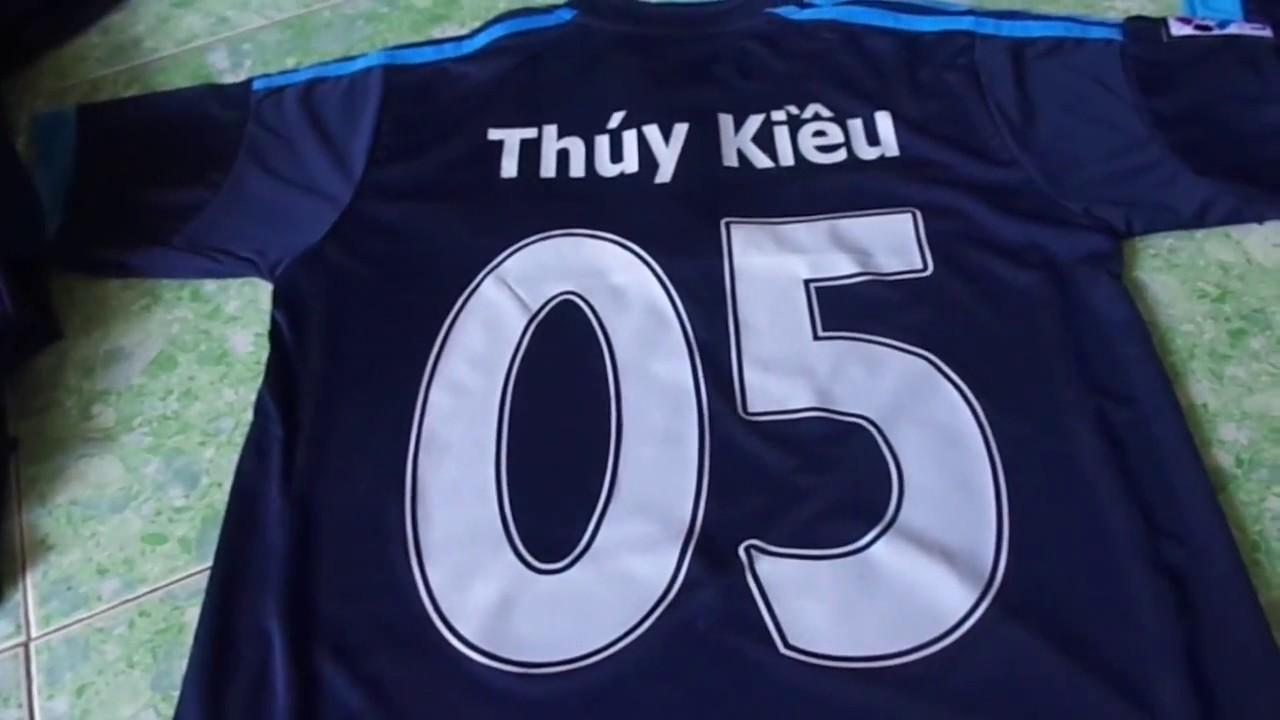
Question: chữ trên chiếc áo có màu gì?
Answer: màu trắng